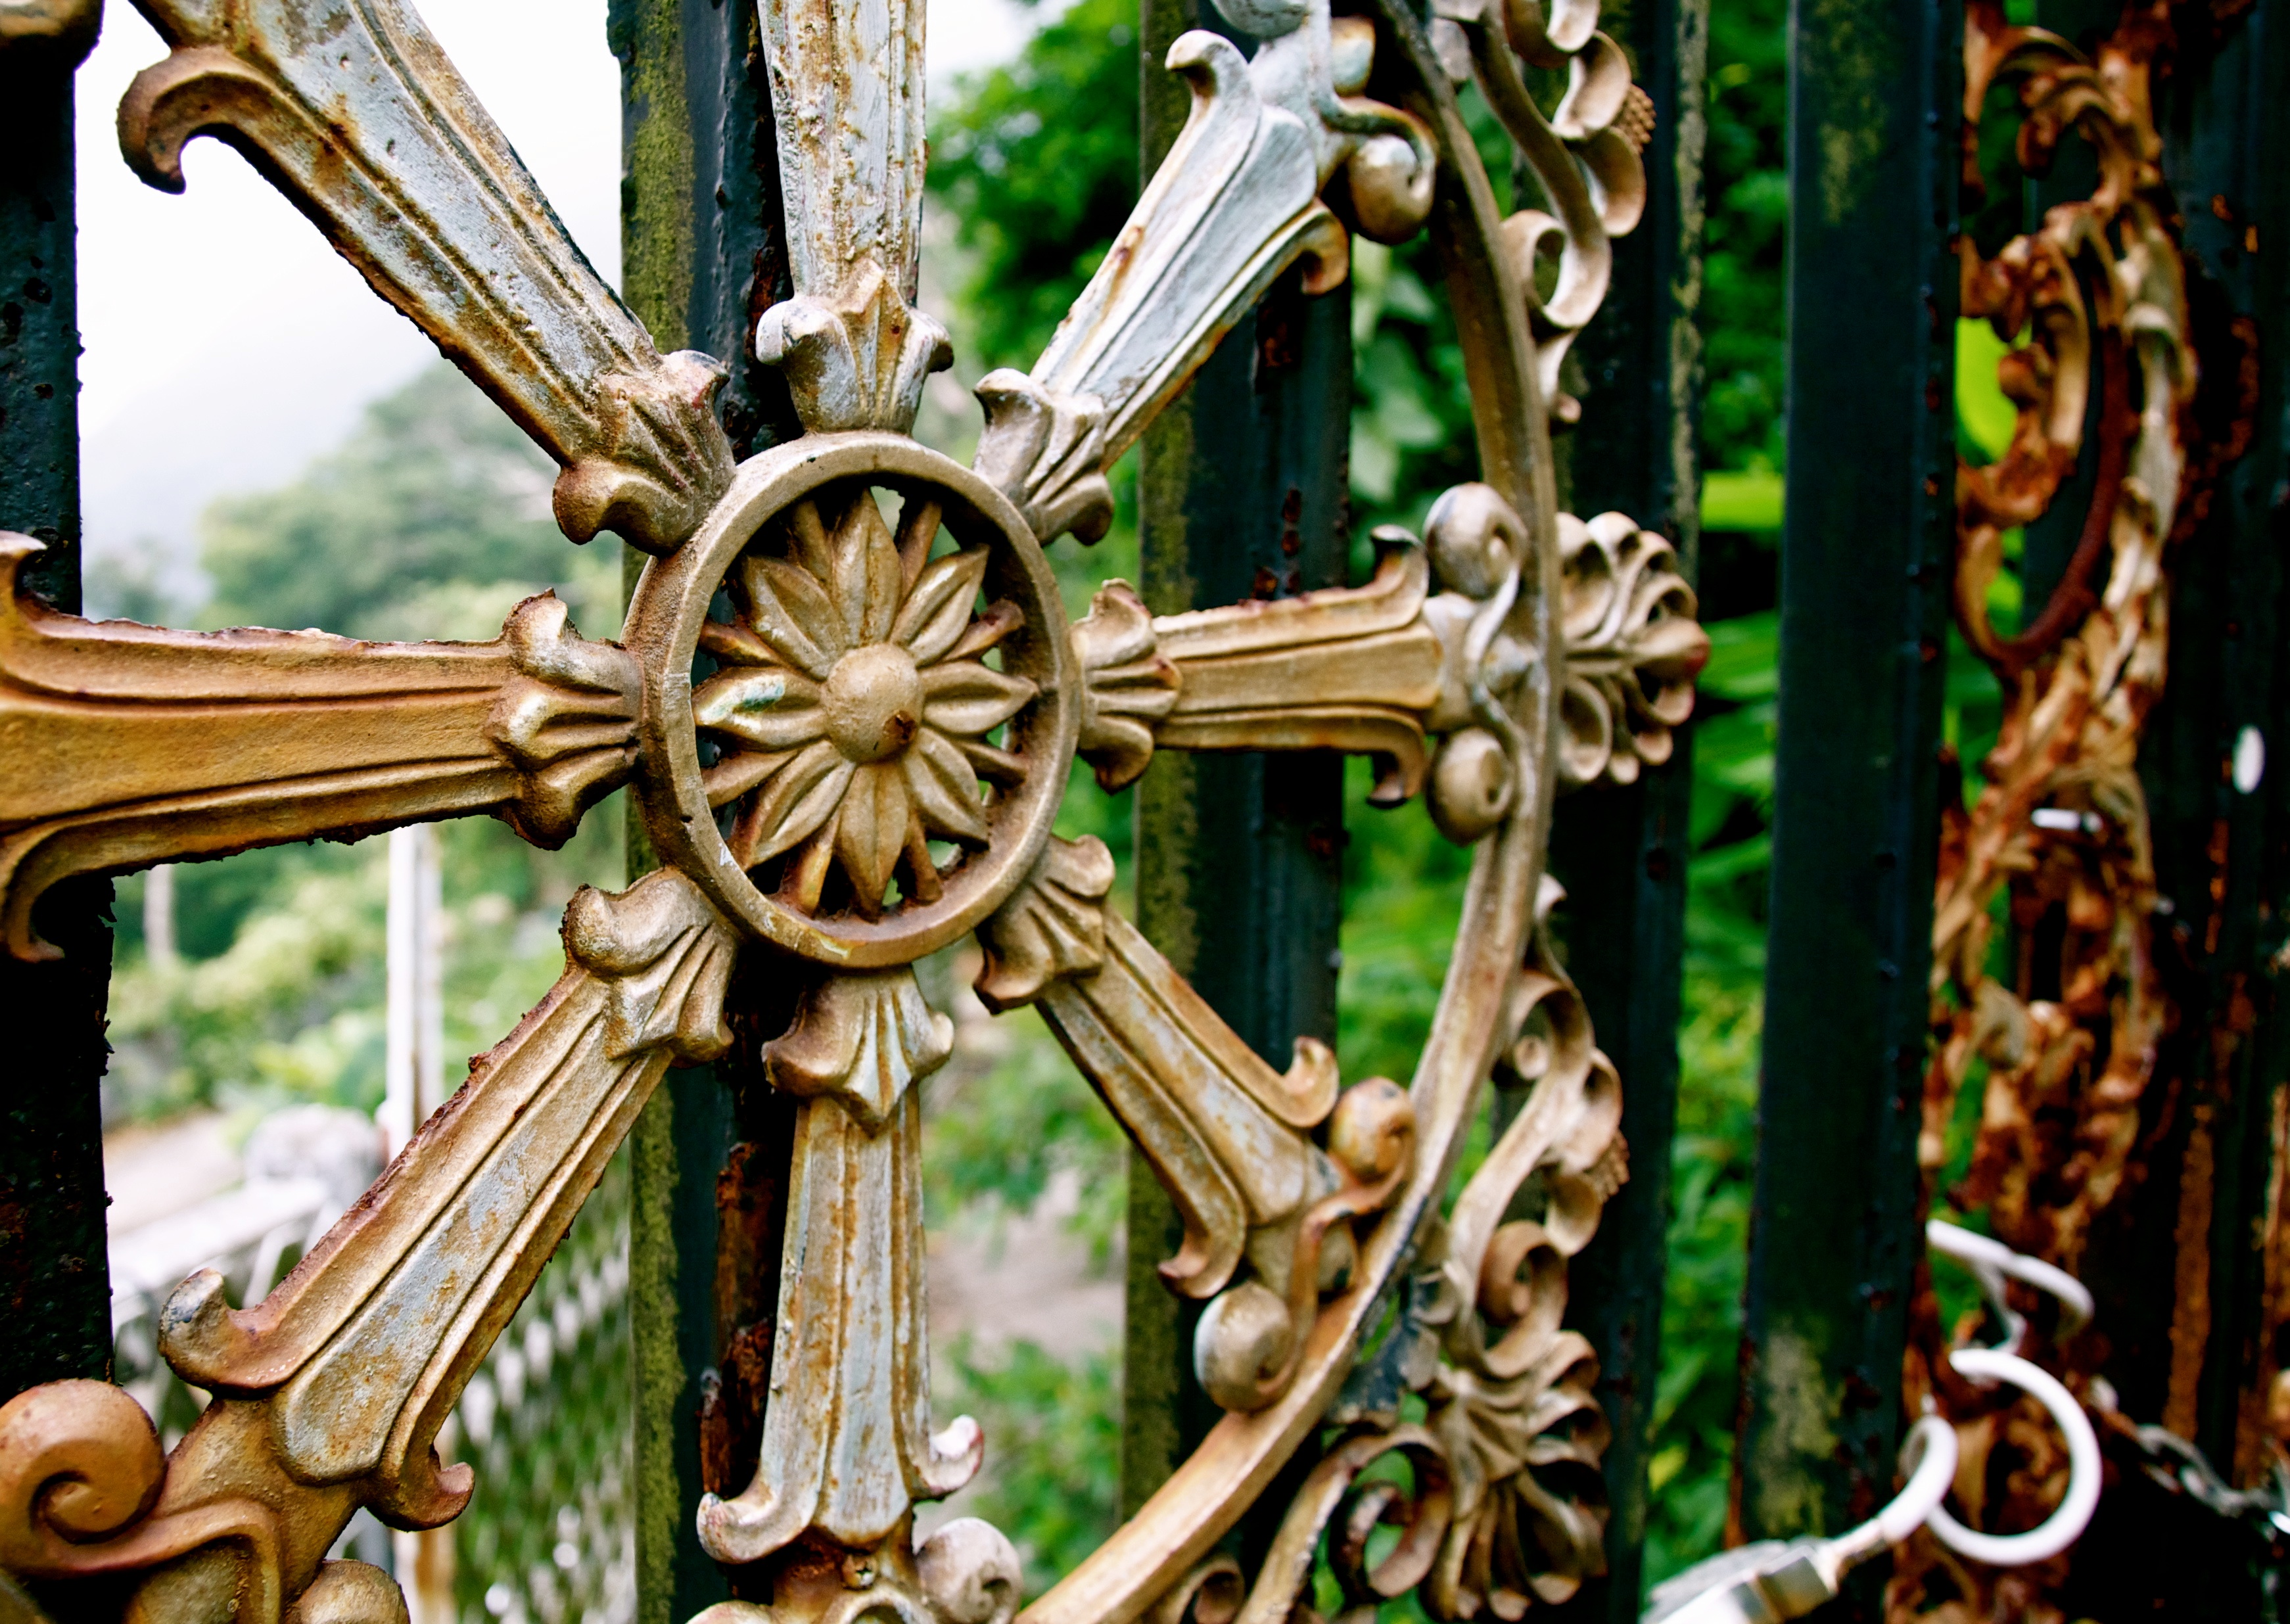
tree, wood, metal, iron